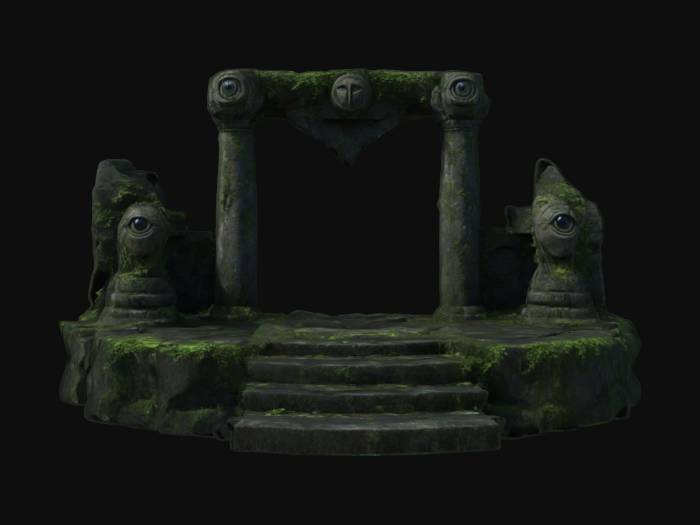
미적 점수 (1~10점): 7